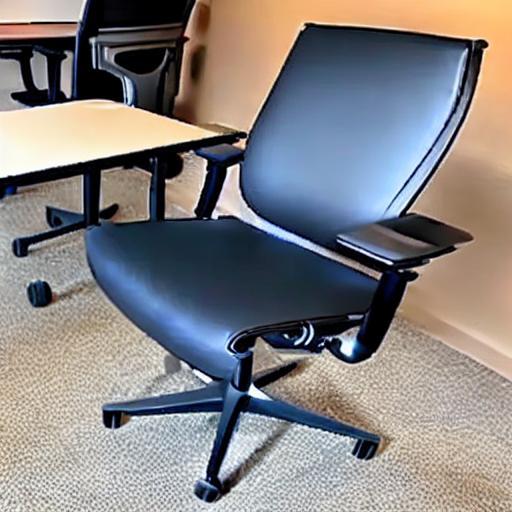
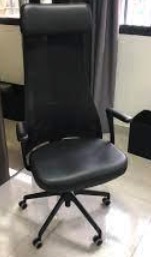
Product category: items_chair
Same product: no